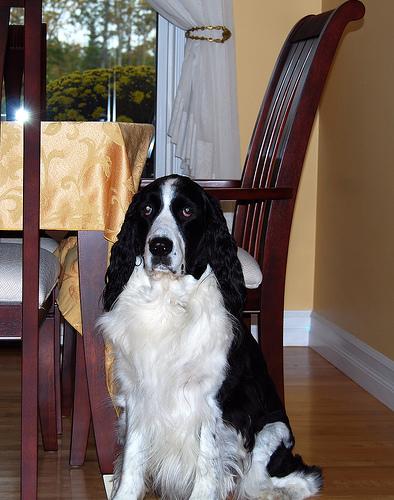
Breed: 276-n000112-English_springer